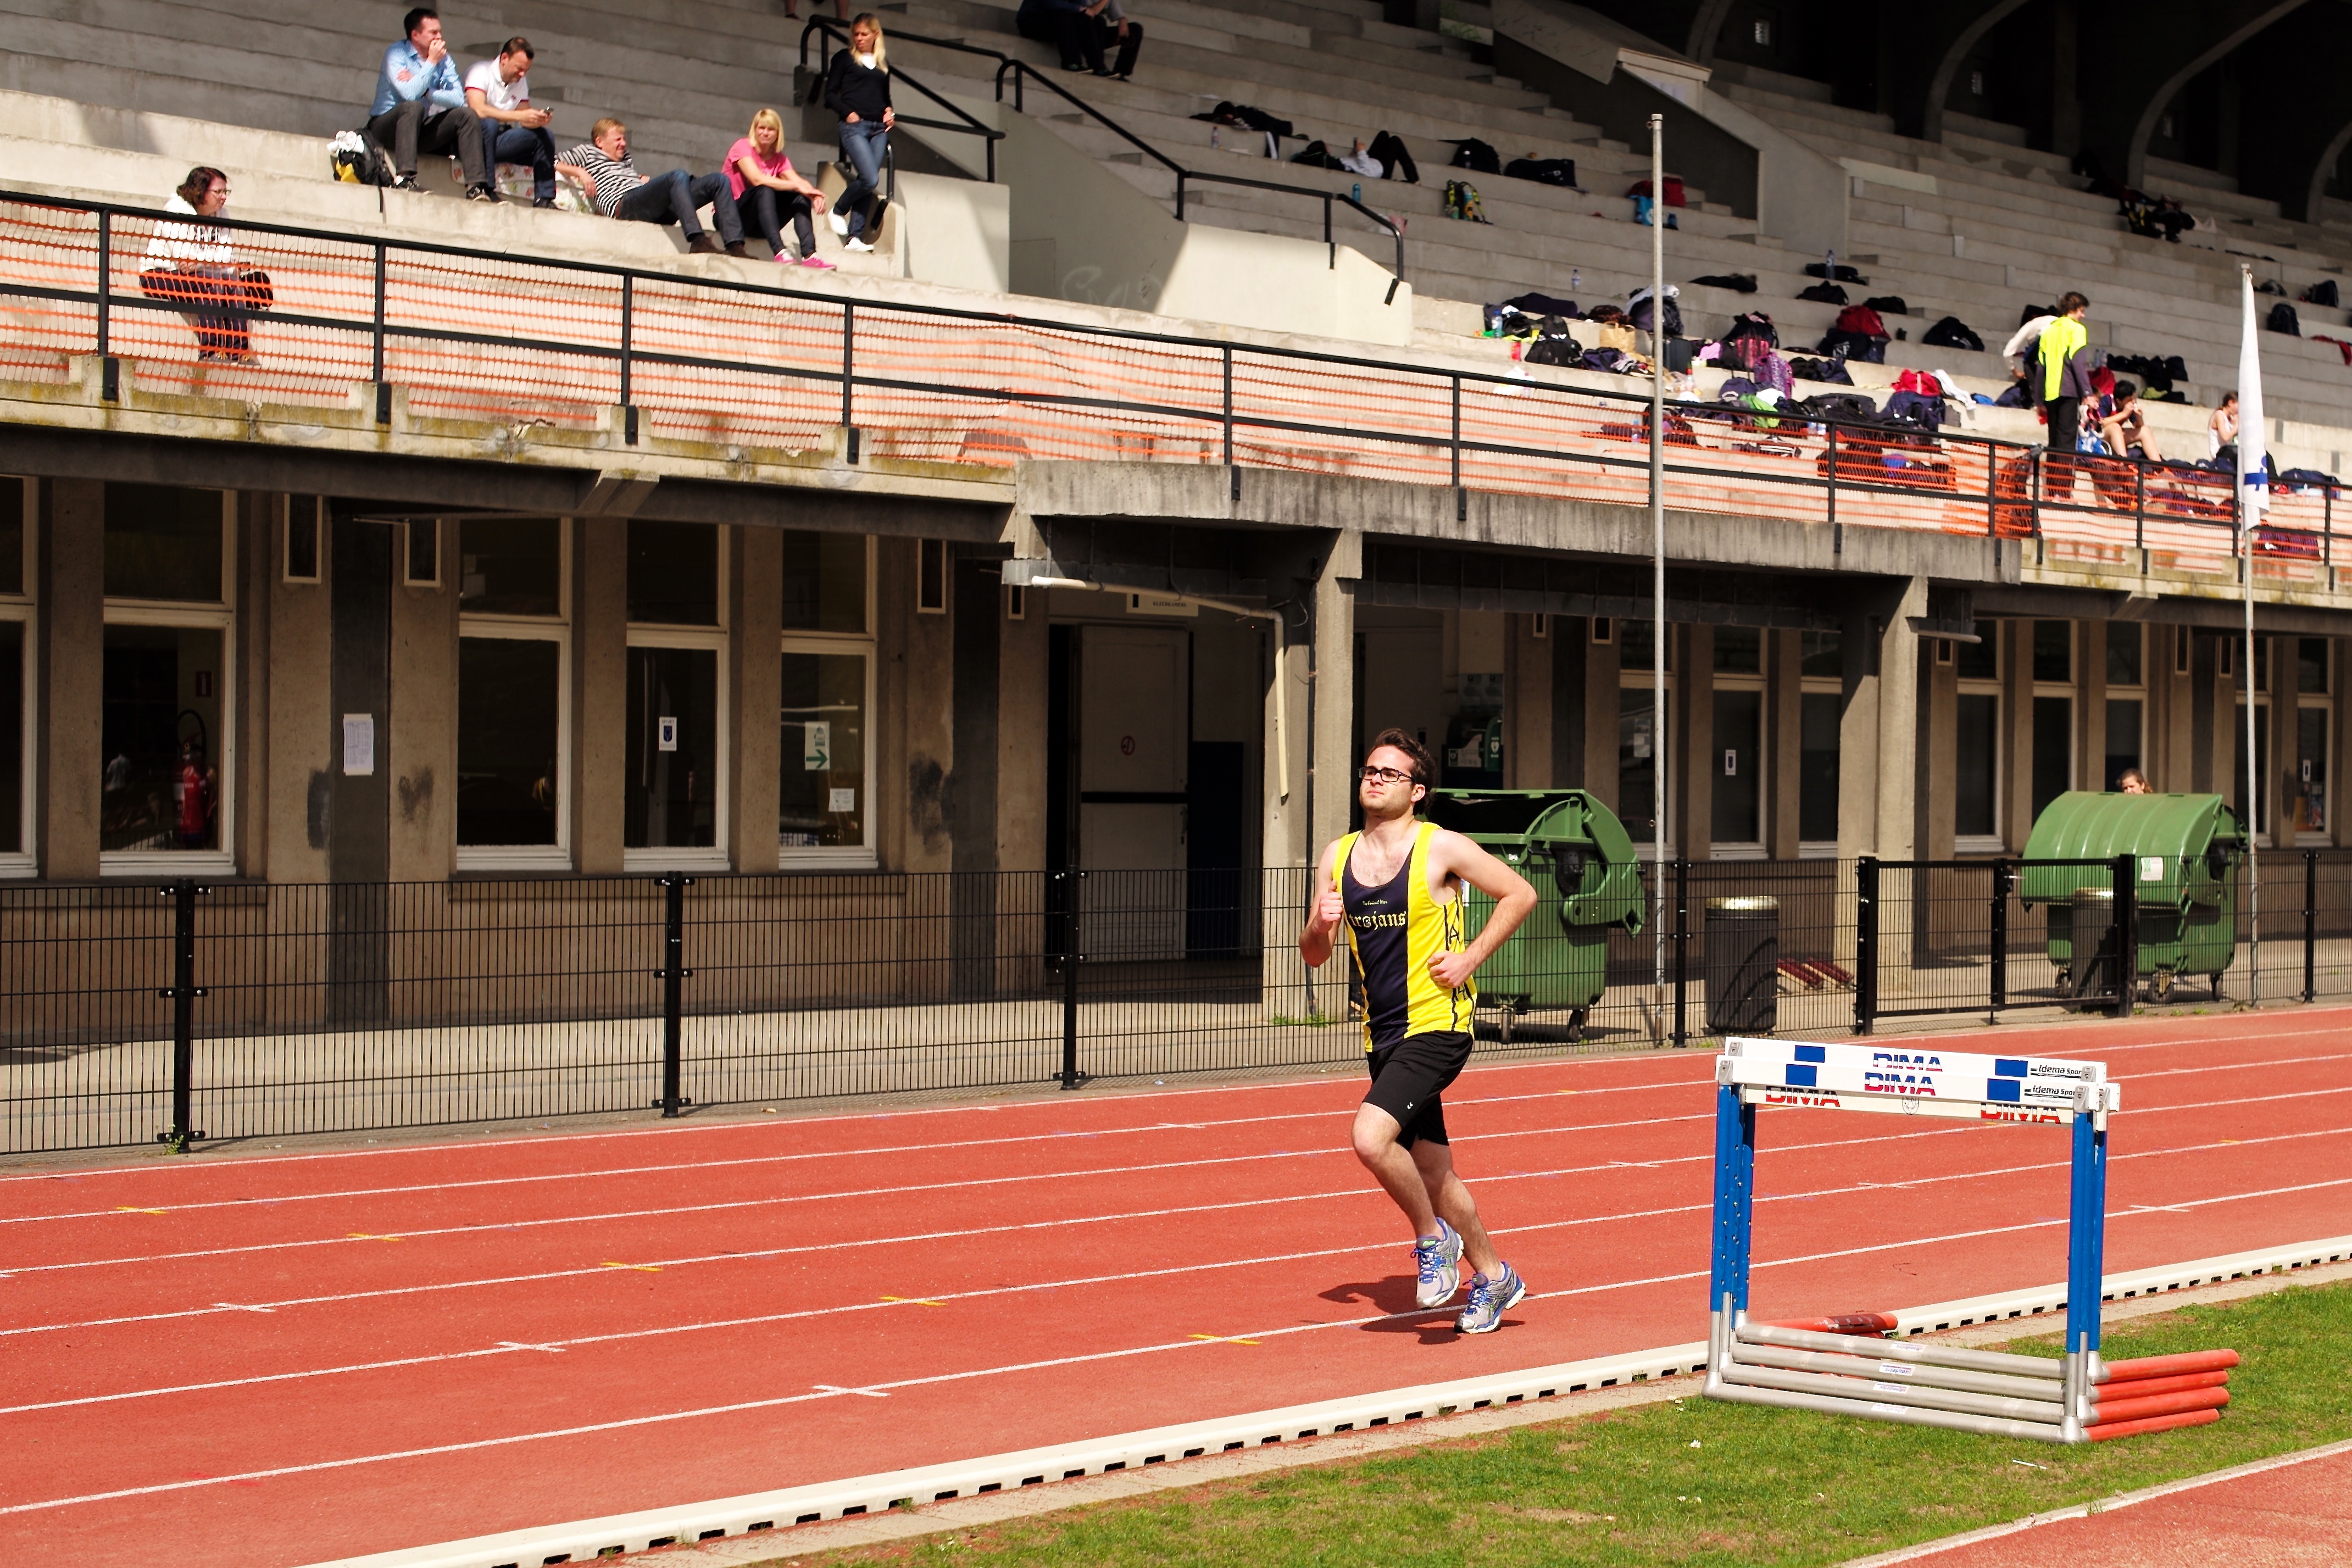
structure, girl, track, sport, boy, running, run, jumping, runner, stadium, competition, sports, highschool, athletics, meet, sprint, trackfield, physical exercise, sport venue, human action, track and field athletics